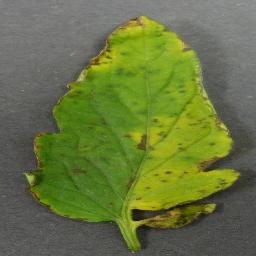
Label: Tomato___Bacterial_spot